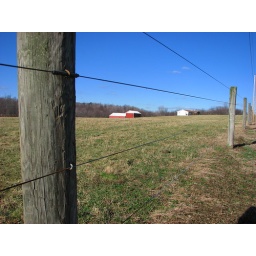
A distant barn framed by the wooden stakes of a seemingly endless wire fence.